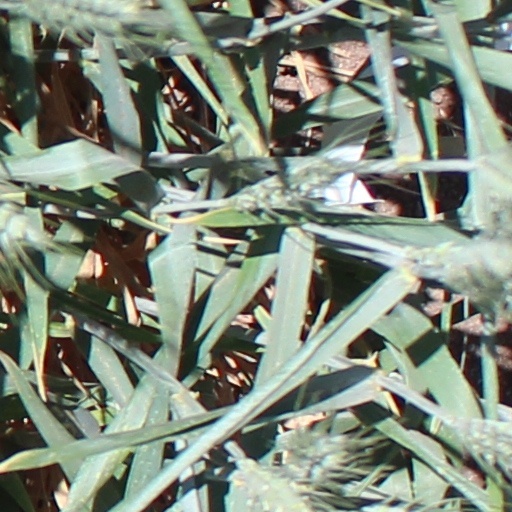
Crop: wheat